Lantilly

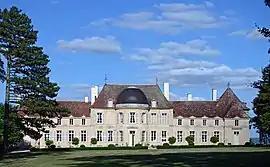
Chateau

Lantilly is a commune in the Côte-d'Or department in eastern France.